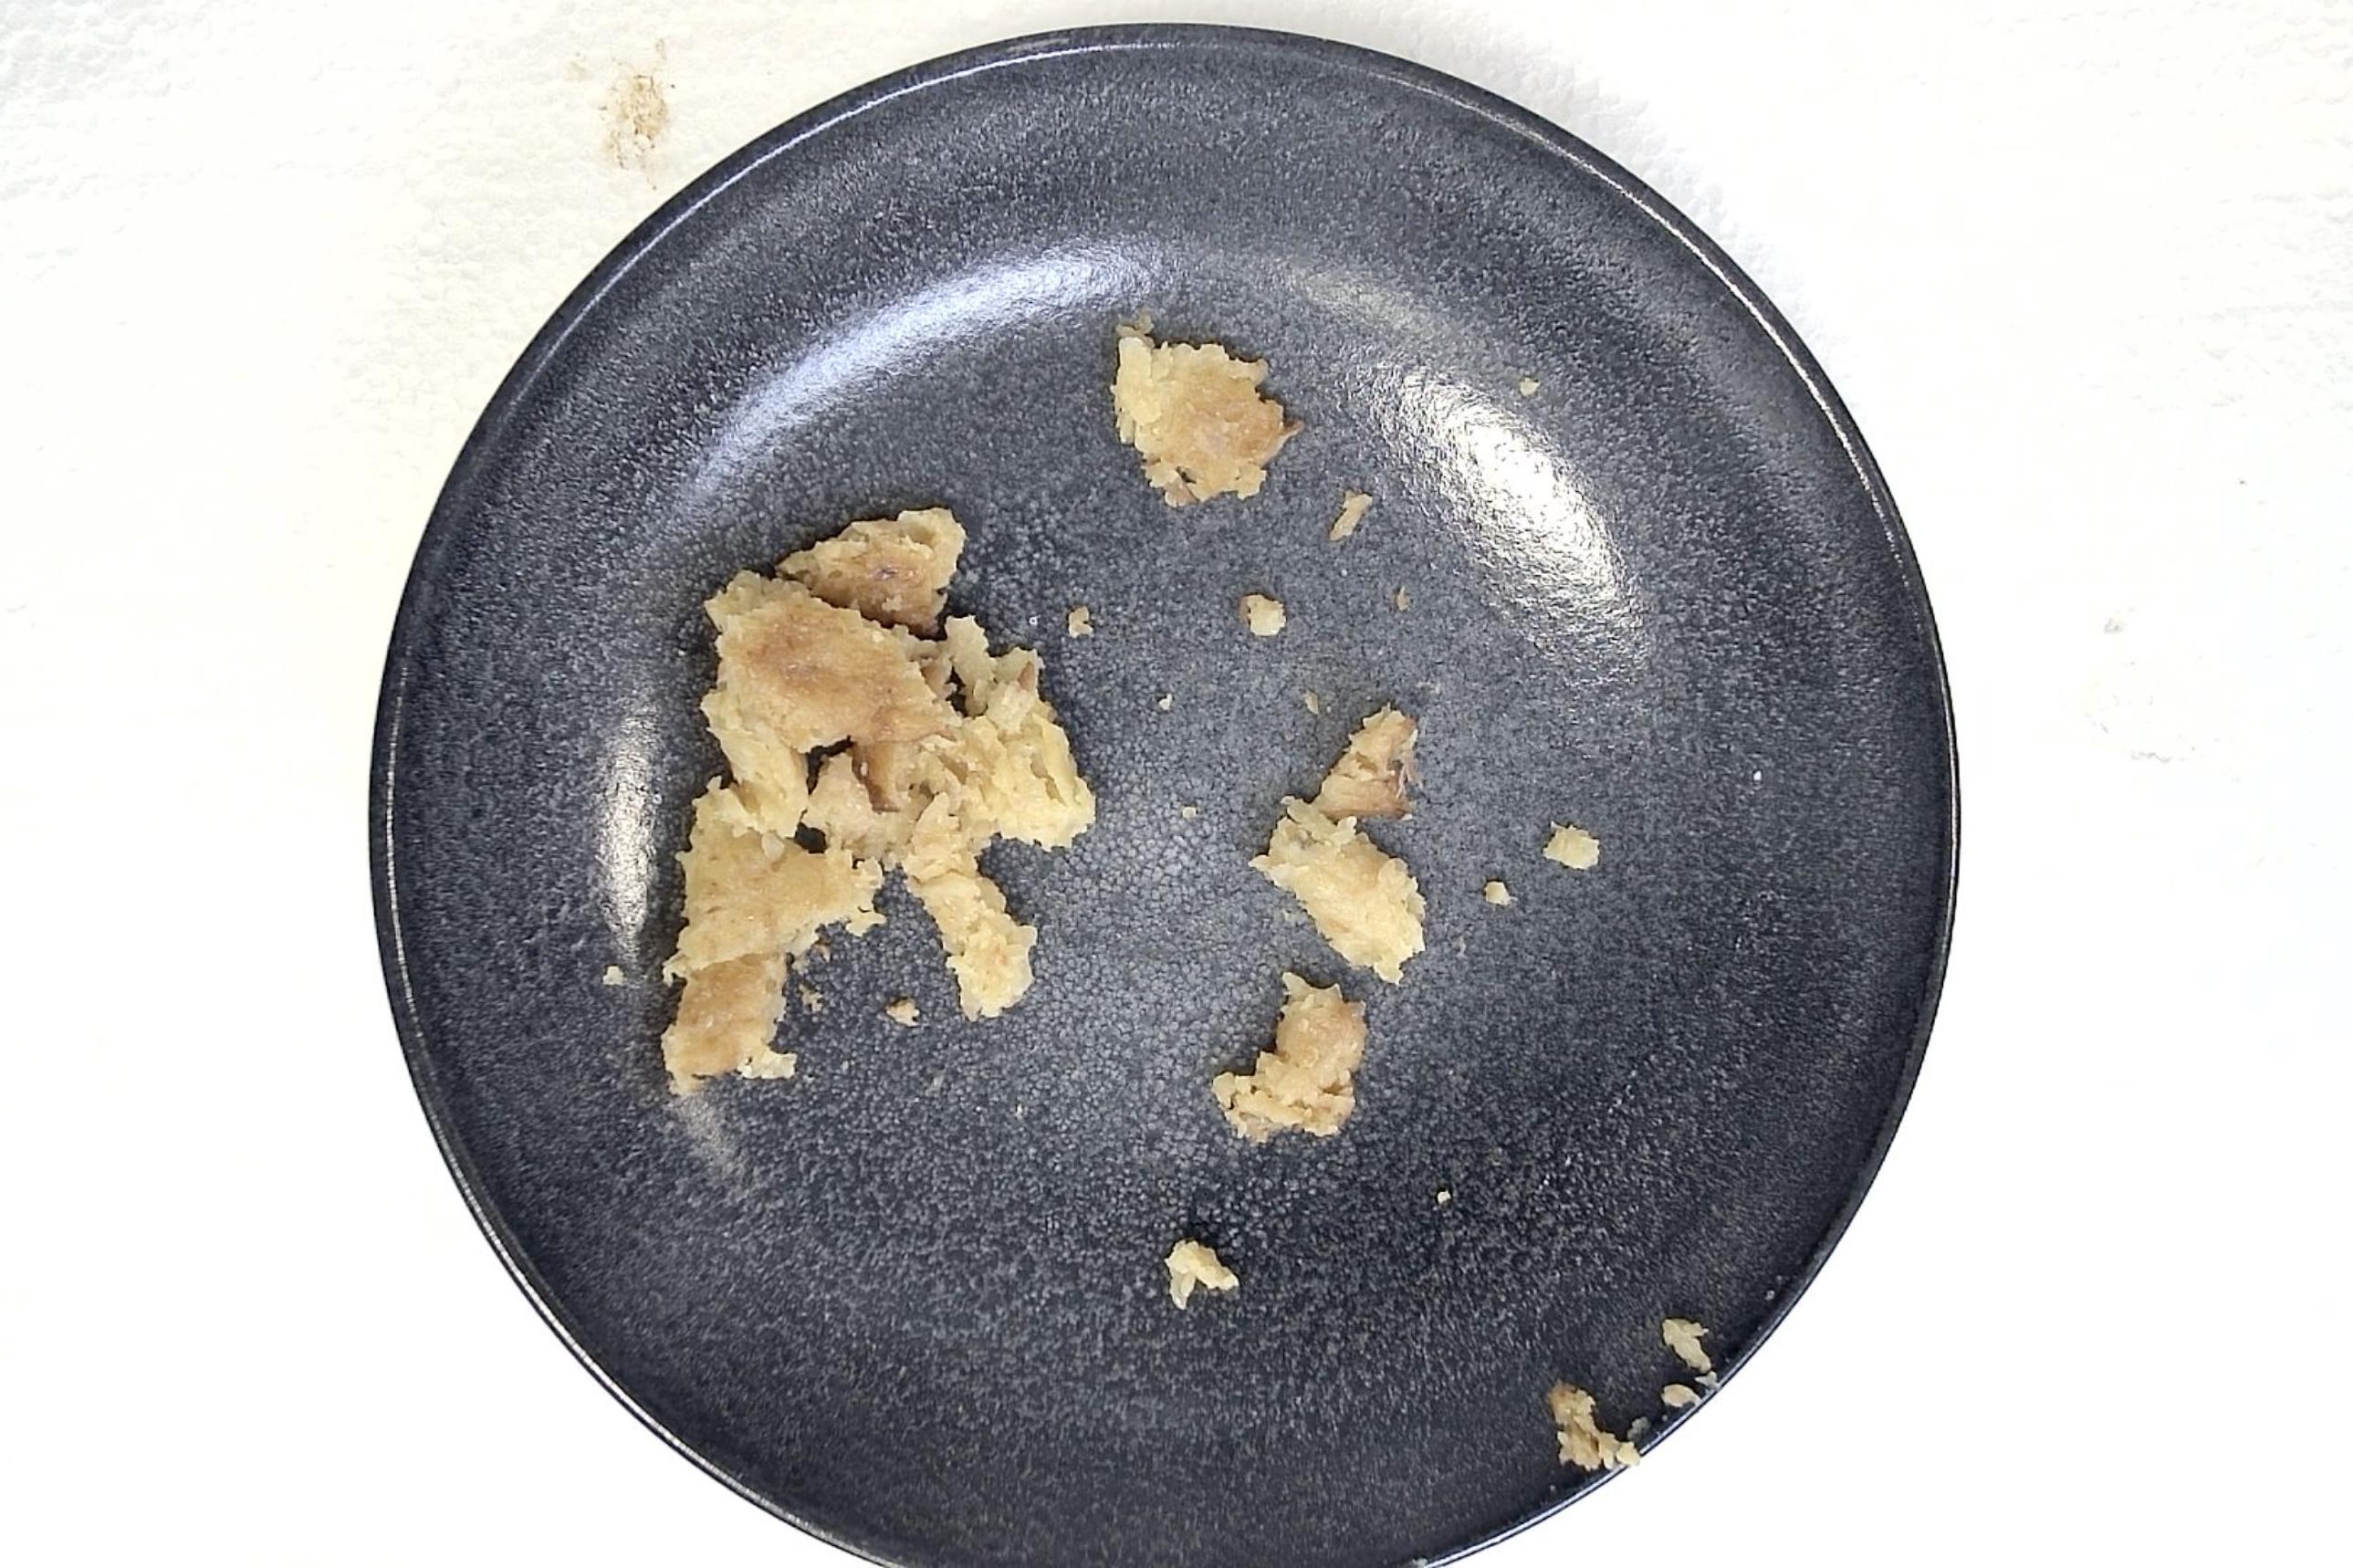
Dish: Reibekuchen mit Apfelmus
Portion size: Normale Portion
Ingredients: potato-pancakes-or-potato-fritters, applesauce
Weight as served: 280 g
Energy as served: 416.4 kcal (1.745,200 kJ)
Fat: 16.48 g (saturated: 1.4 g)
Carbohydrates: 58.24 g (sugar: 16.24 g)
Protein: 6.24 g
Salt: 2.8 g
Weight after return: 0 g
Energy after return: 0 kcal